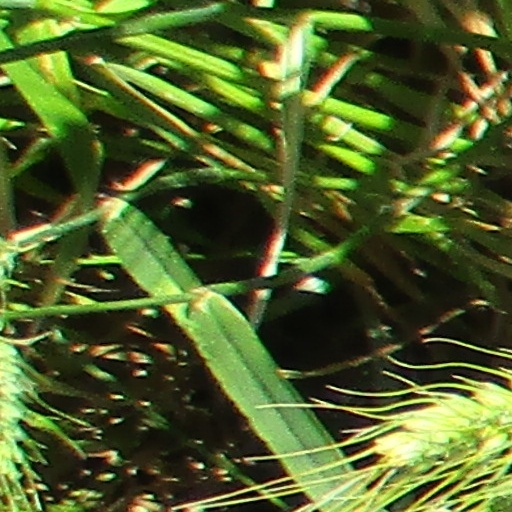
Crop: wheat